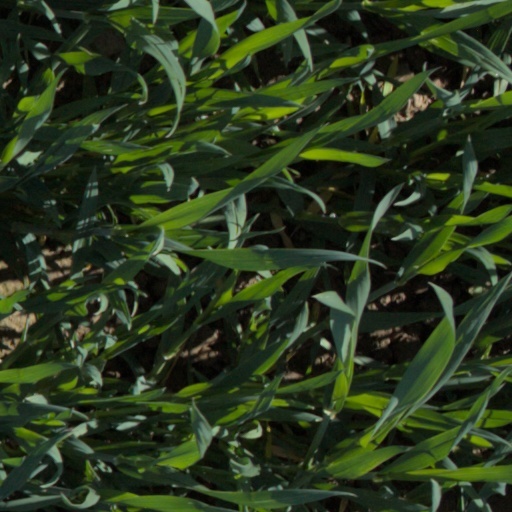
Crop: wheat